Castel Nuovo

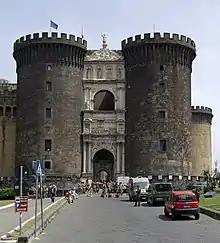
The triumphal arch integrated into the gatehouse

The castle was again arranged by Prince Charles of Bourbon, the future Charles III of Spain, ascended to the throne of Naples in 1734, but lost its role of a royal residence, in favor to the new royal palaces that went building in Naples itself and its surroundings (the Royal Palace of Naples at the Piazza del Plebiscito, Palace of Capodimonte, Palace of Portici and Royal Palace of Caserta) and became essentially a symbol of the history and greatness of Naples.